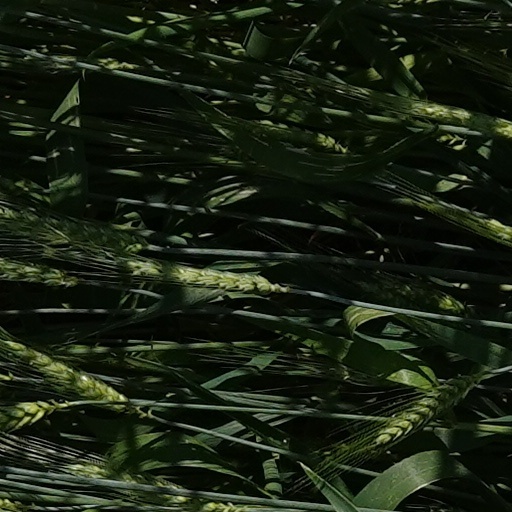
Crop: wheat